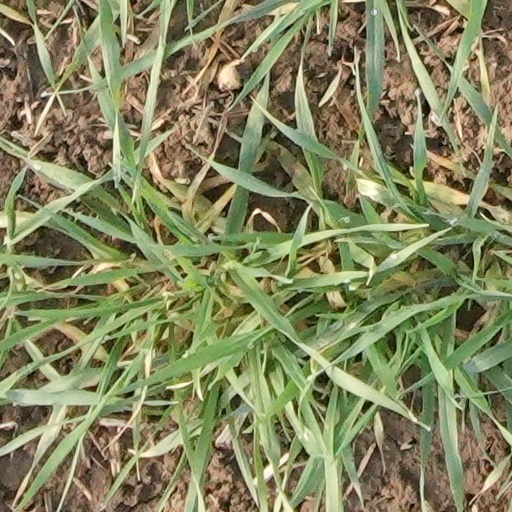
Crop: wheat